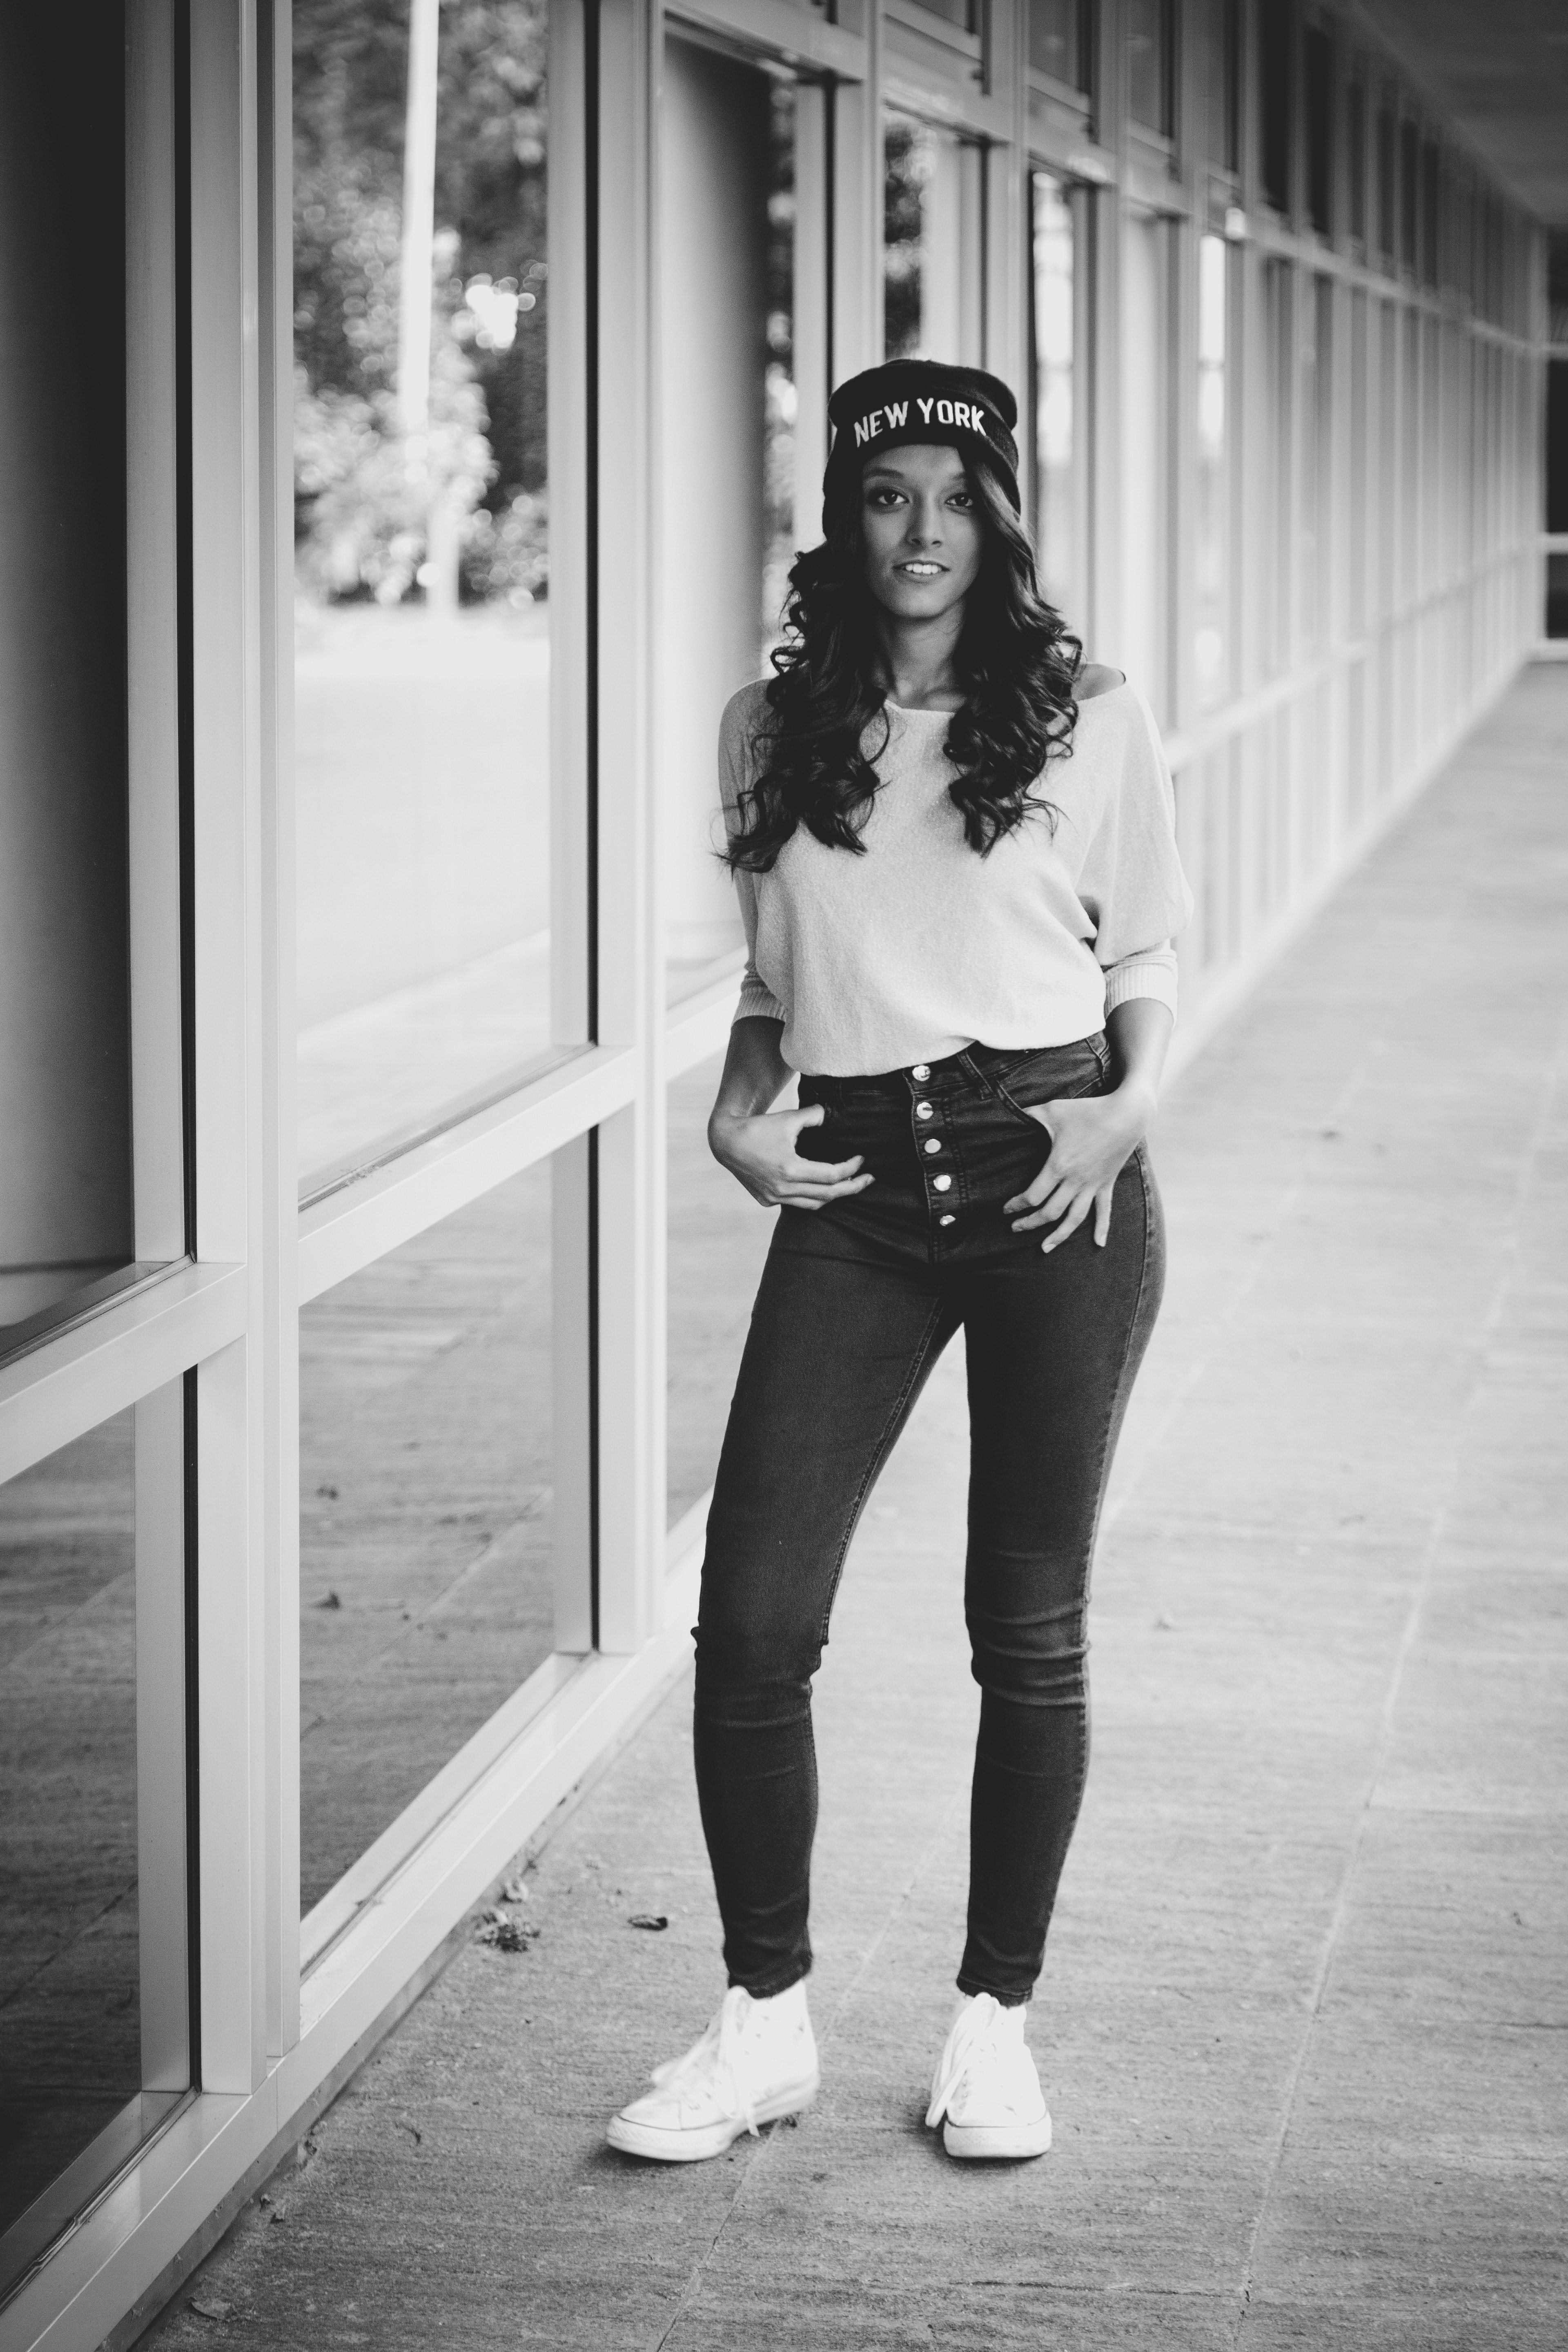
white, photograph, black, jeans, black and white, standing, girl, beauty, shoulder, photography, lady, monochrome photography, photo shoot, snapshot, joint, human body, leg, fashion, trousers, monochrome, model, shoe, smile, trunk, street, fun, abdomen